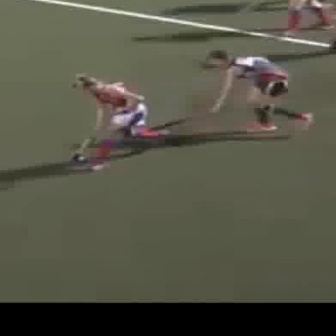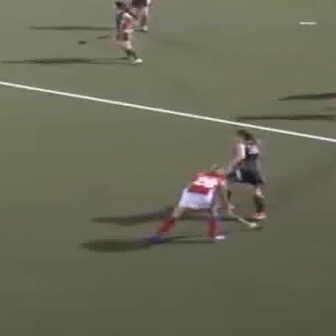
  Please identify the target specified by the bounding box [70,73,167,170] in the first image and locate it in the second image. Return the coordinates in [x_min,y_min,x_max,y_max] format.
Answer: [145,162,228,245]